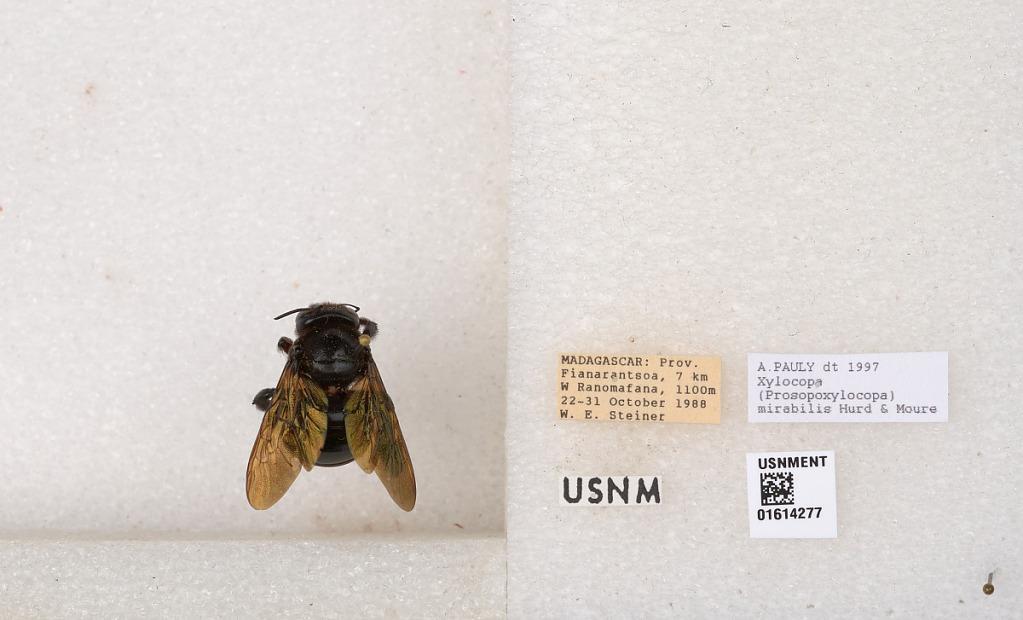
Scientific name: Xylocopa (Prosopoxylocopa) mirabilis Hurd & Moure
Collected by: W. Steiner
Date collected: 1988-10-22
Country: Madagascar
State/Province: Upper Matsiatra
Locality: Fianarantsoa, 7 km W Ranomafana
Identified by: Pauly